Landmarks in Cameron Highlands

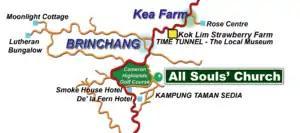

The history of this establishment can be traced back to the 1950s when its services were held at either the Cameron Highlands Hotel (now the Cameron Highlands Resort) or the former Slim School.